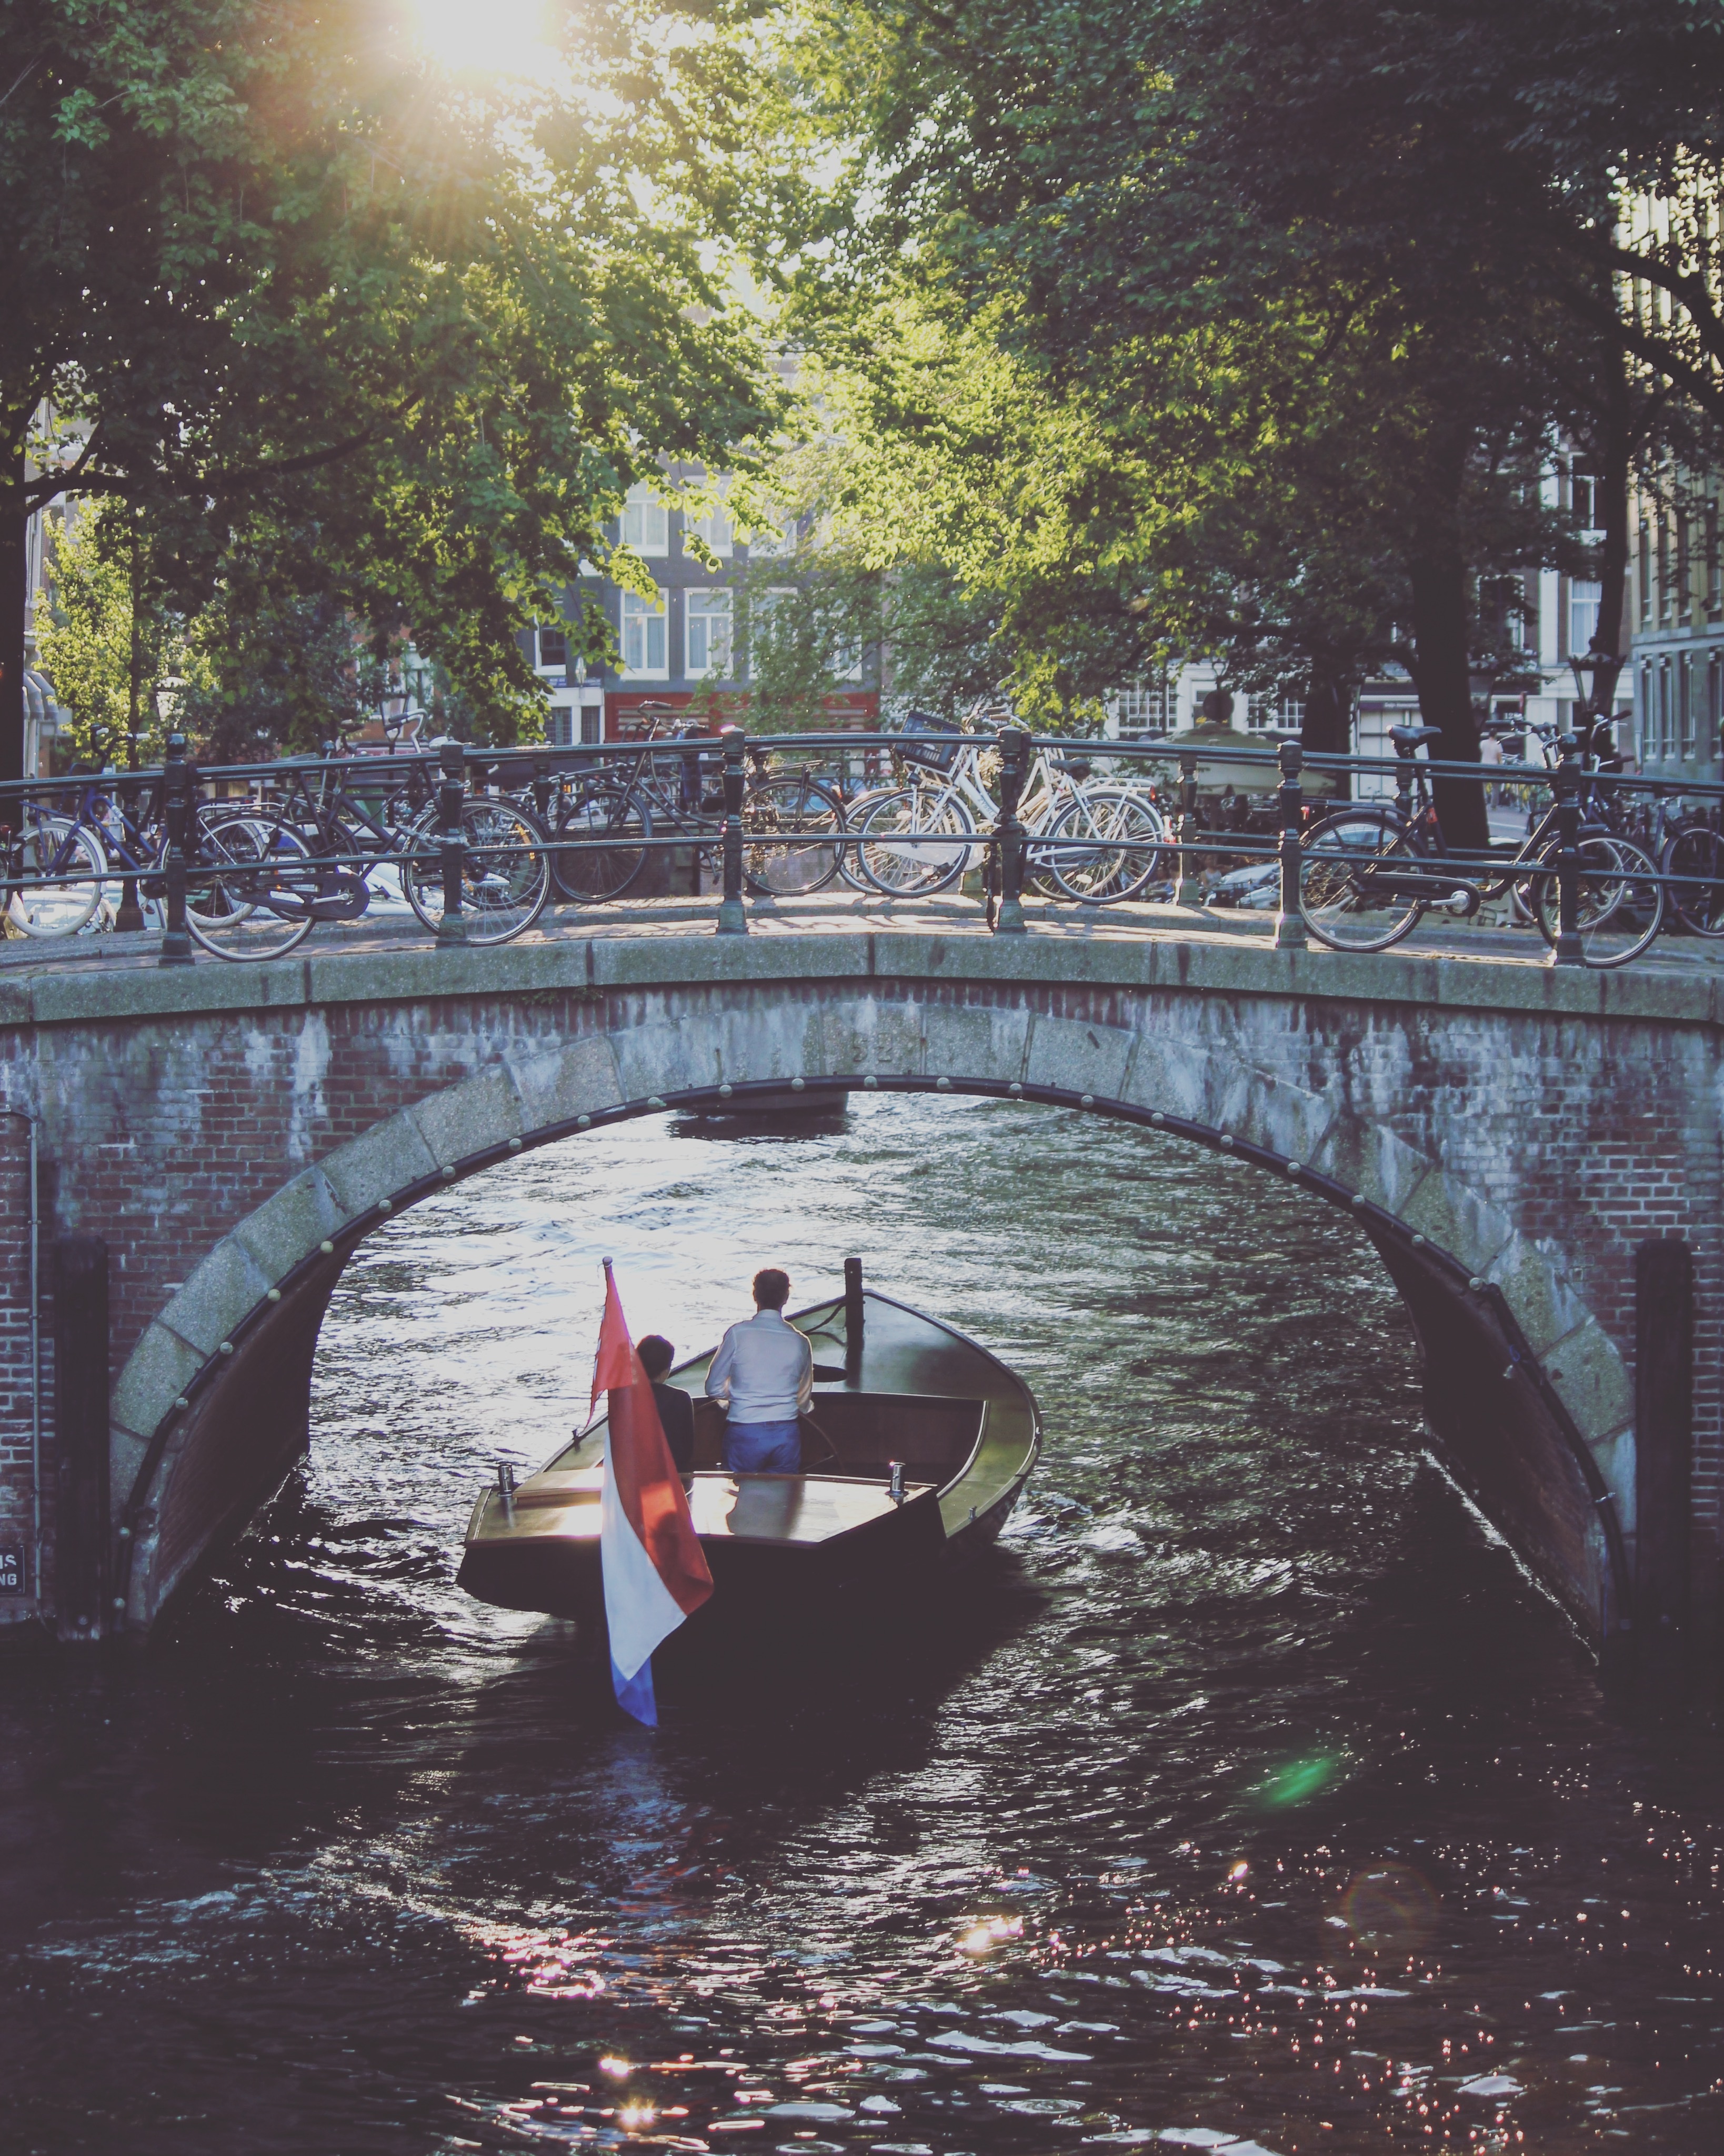
water, boat, bridge, river, canal, reflection, vehicle, waterway